Justin Picard

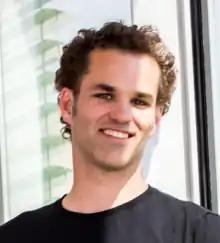

Justin Picard is a Swiss-Canadian engineer and entrepreneur who currently serves as the chief technology officer of Scantrust, a company he co-founded in 2013. He is the inventor of the copy detection pattern (CDP), a digital authentication technology for detecting product and document counterfeiting.